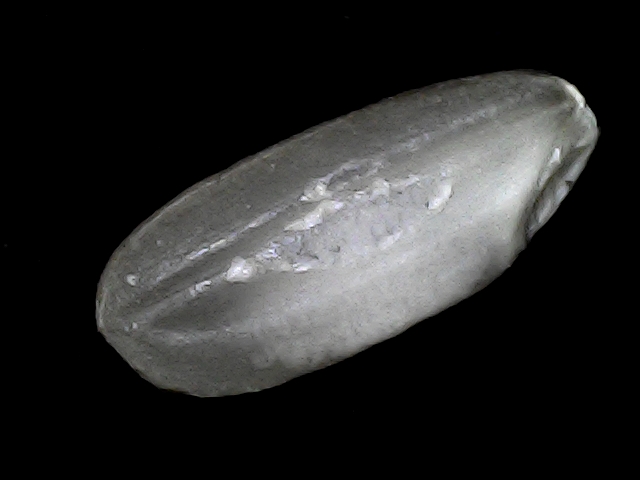
Rice variety: BD52